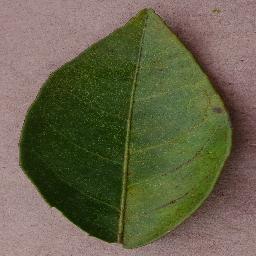
Label: Orange___Haunglongbing_(Citrus_greening)